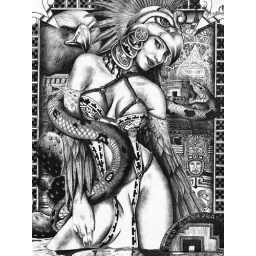
white girl in costume